Endodontic files and reamers

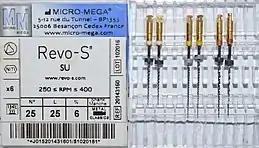
Revo-S file system SC1, SC2 and SU shaping files by Micromega

The introduction of Nickel Titanium in dentistry has allowed the use of rotary systems to be used to prepare root canals safely and predictably. Rotary instrumentation is known to have an improved cutting efficiency when compared with hand filing techniques. It is advisable to use a dedicated electric endodontic motor where torque and speed can be easily controlled dependent on the system chosen. Despite the advantages of rotary systems, it is always recommended to create a glide path with hand files in each canal prior to rotary instrumentation. There are numerous rotary files available on the market, including a variety of systems from different manufacturers.